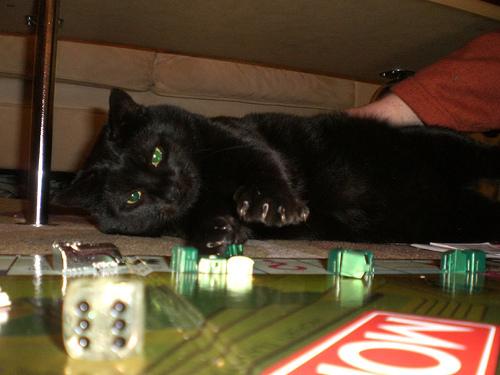
Breed: Bombay